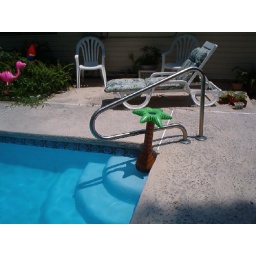
An inflateable tree in the pool, the source of many jokes about the tree on the birthday cake catching on fire.